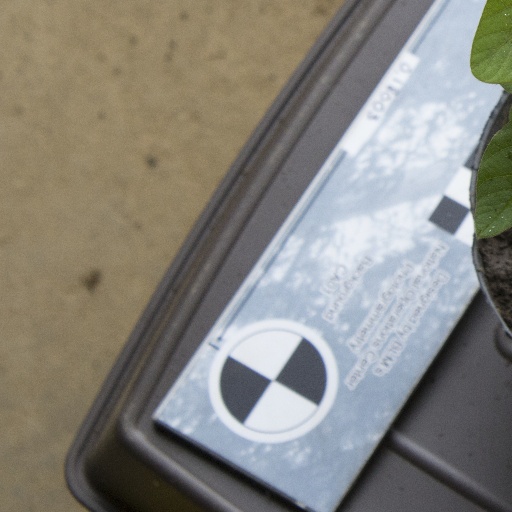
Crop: soybean